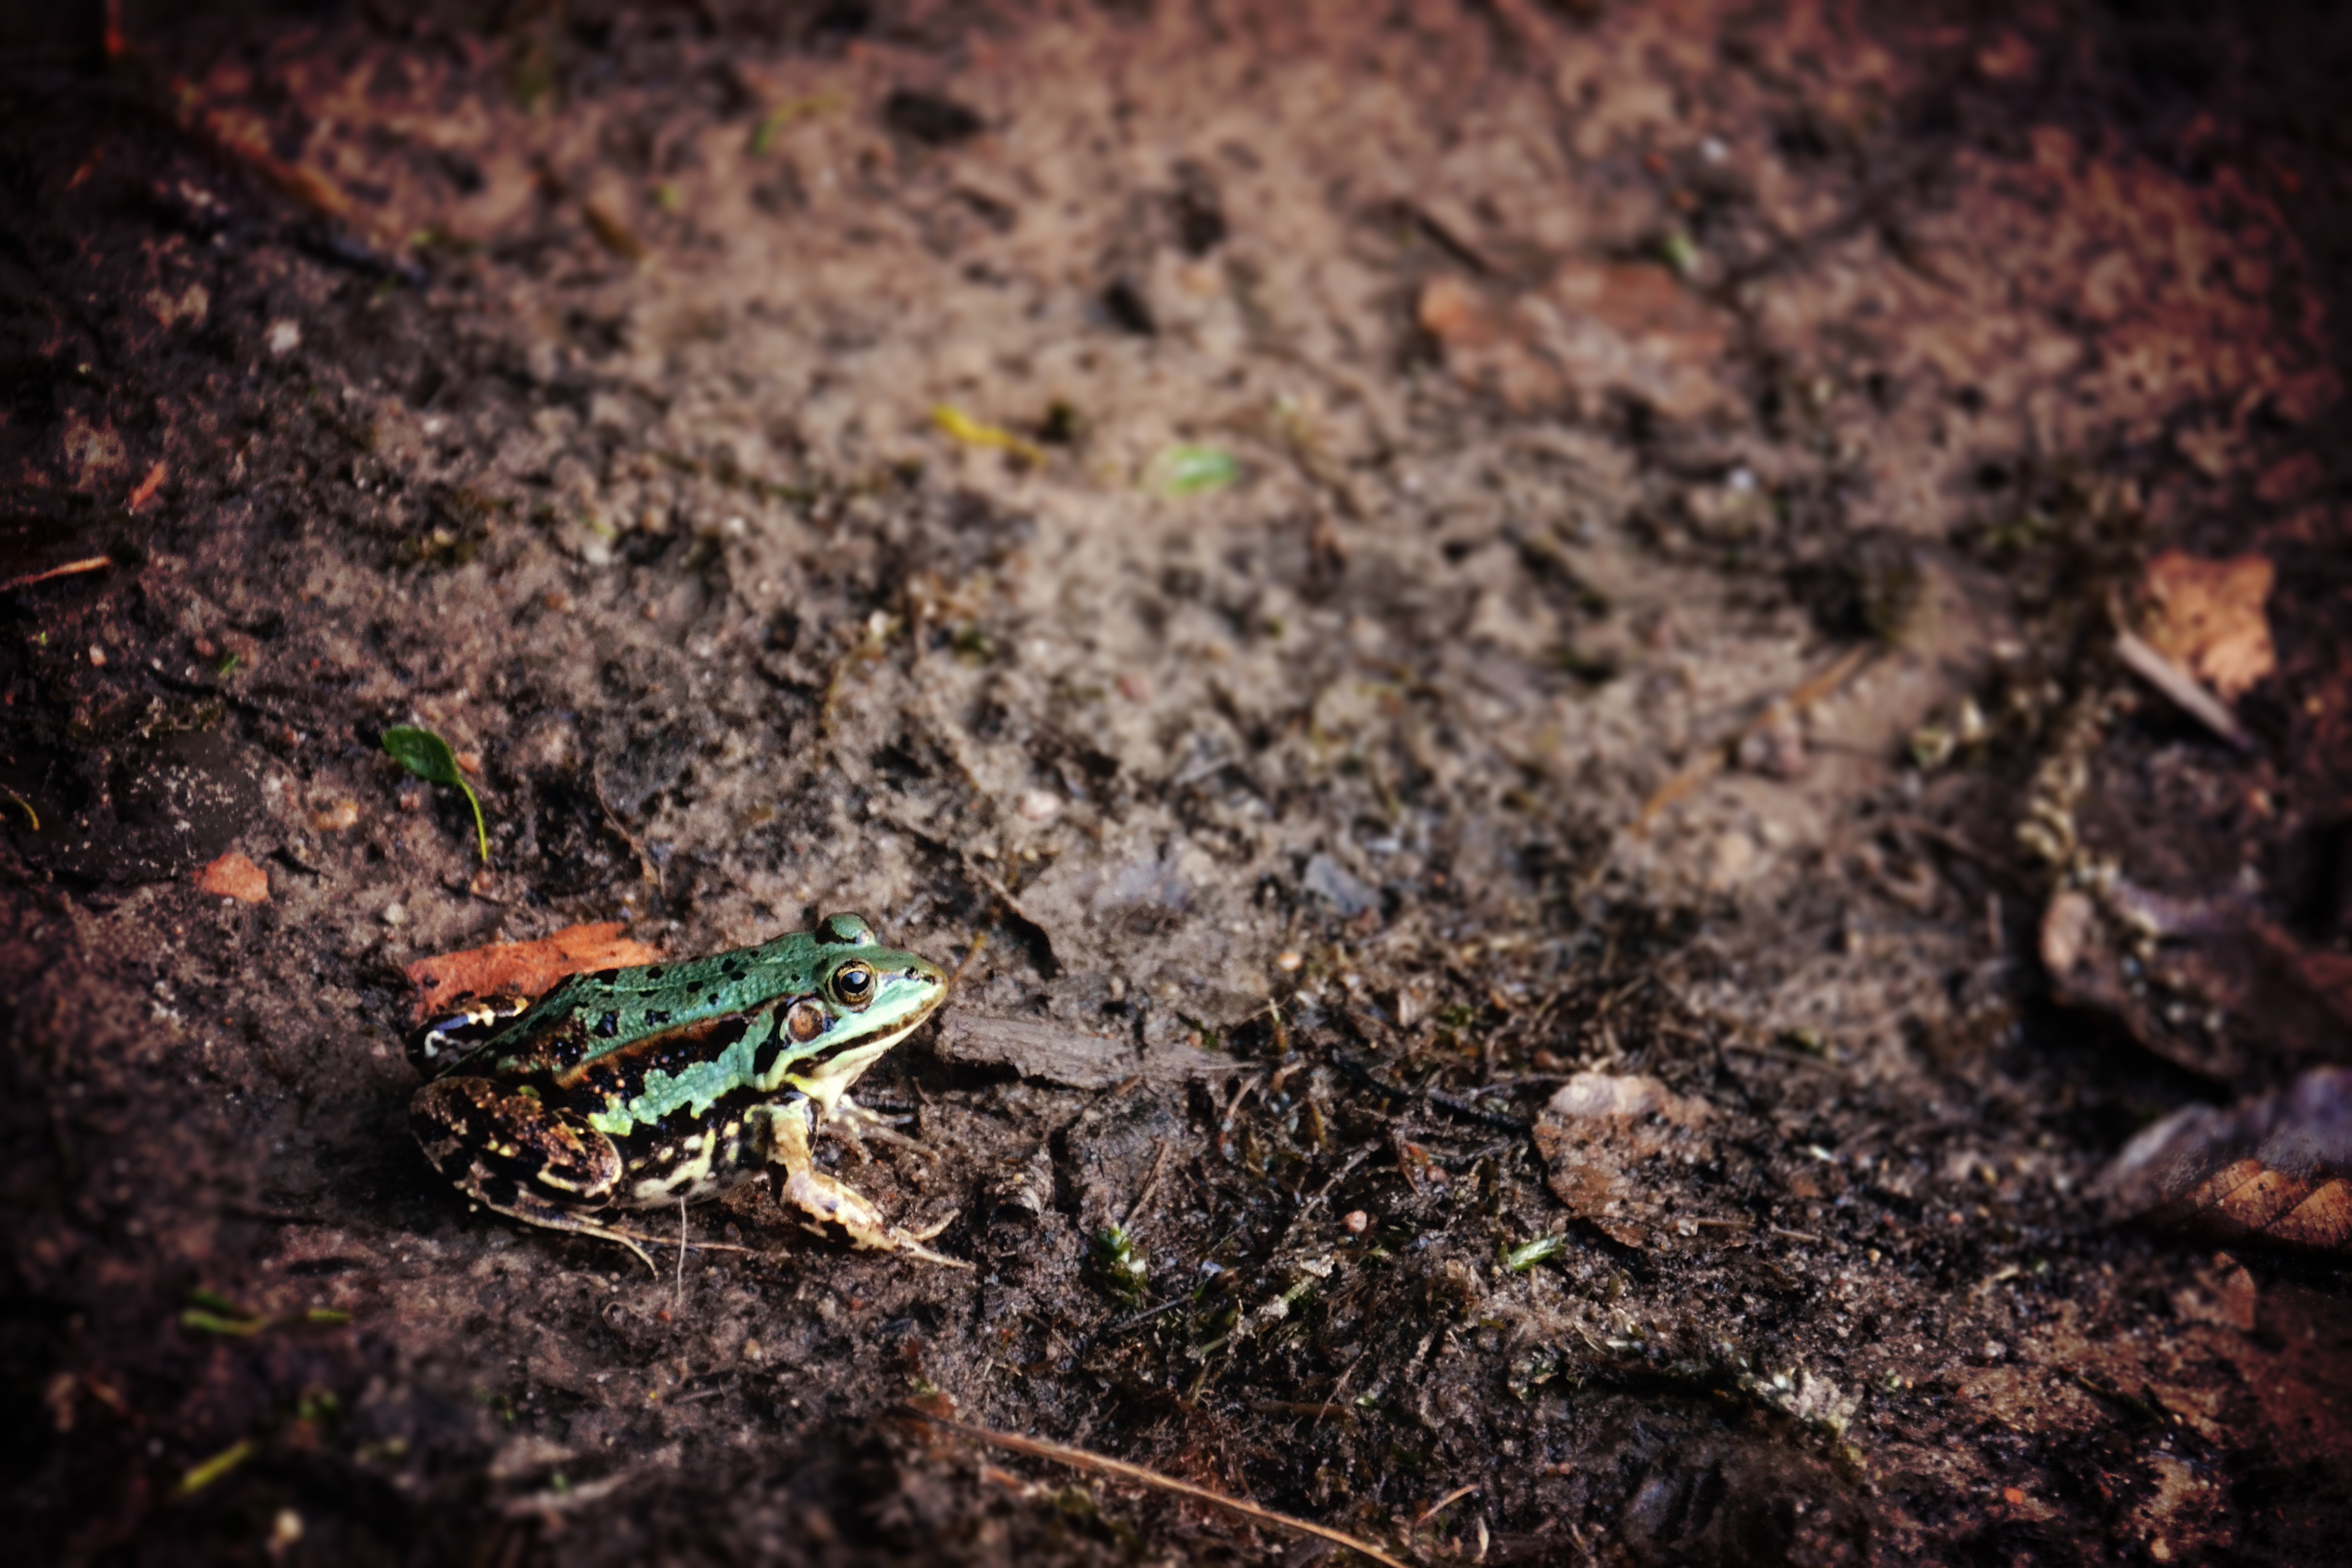
nature, leaf, wildlife, green, mud, soil, frog, toad, reptile, amphibian, fauna, vertebrate, macro photography